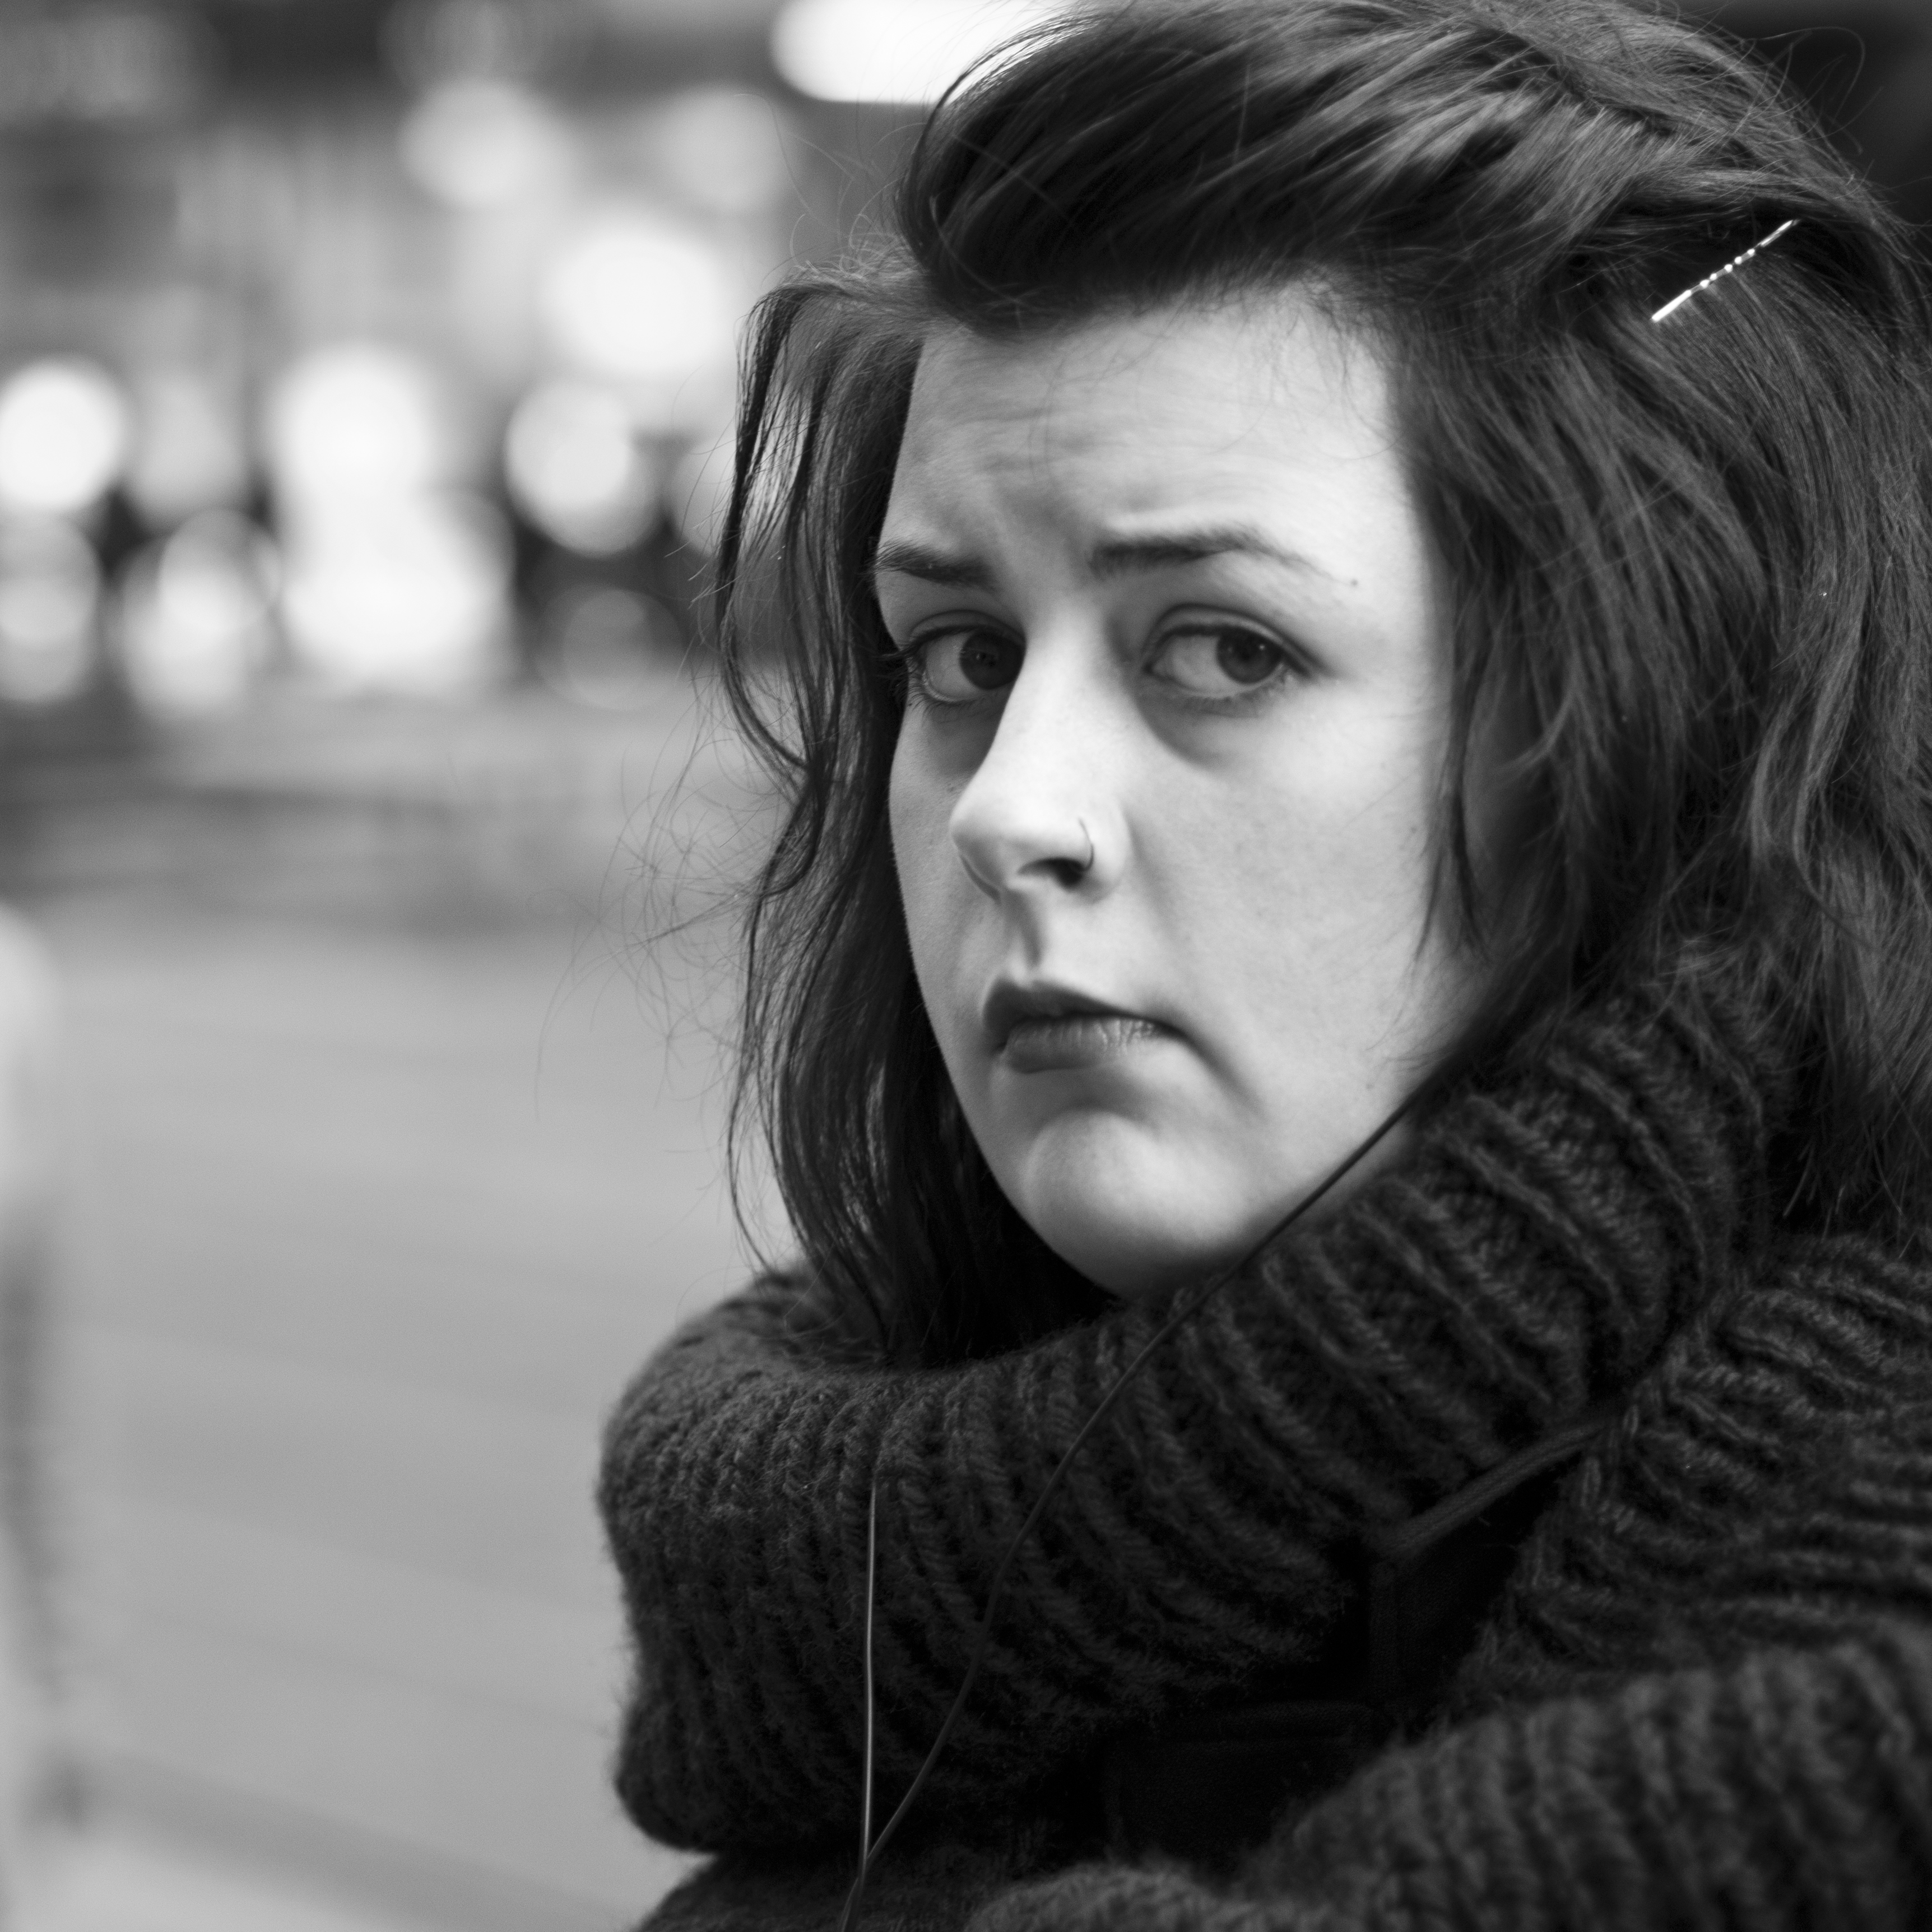
person, black and white, girl, woman, hair, white, street, photography, ebook, portrait, model, training, fashion, black, monochrome, lady, streetphotography, flickr, face, thomas, video, eye, head, olympus, beauty, omd, fuji, leica, monochrom, leuthard, hcb, thomasleuthard, photo shoot, brown hair, monochrome photography, portrait photography